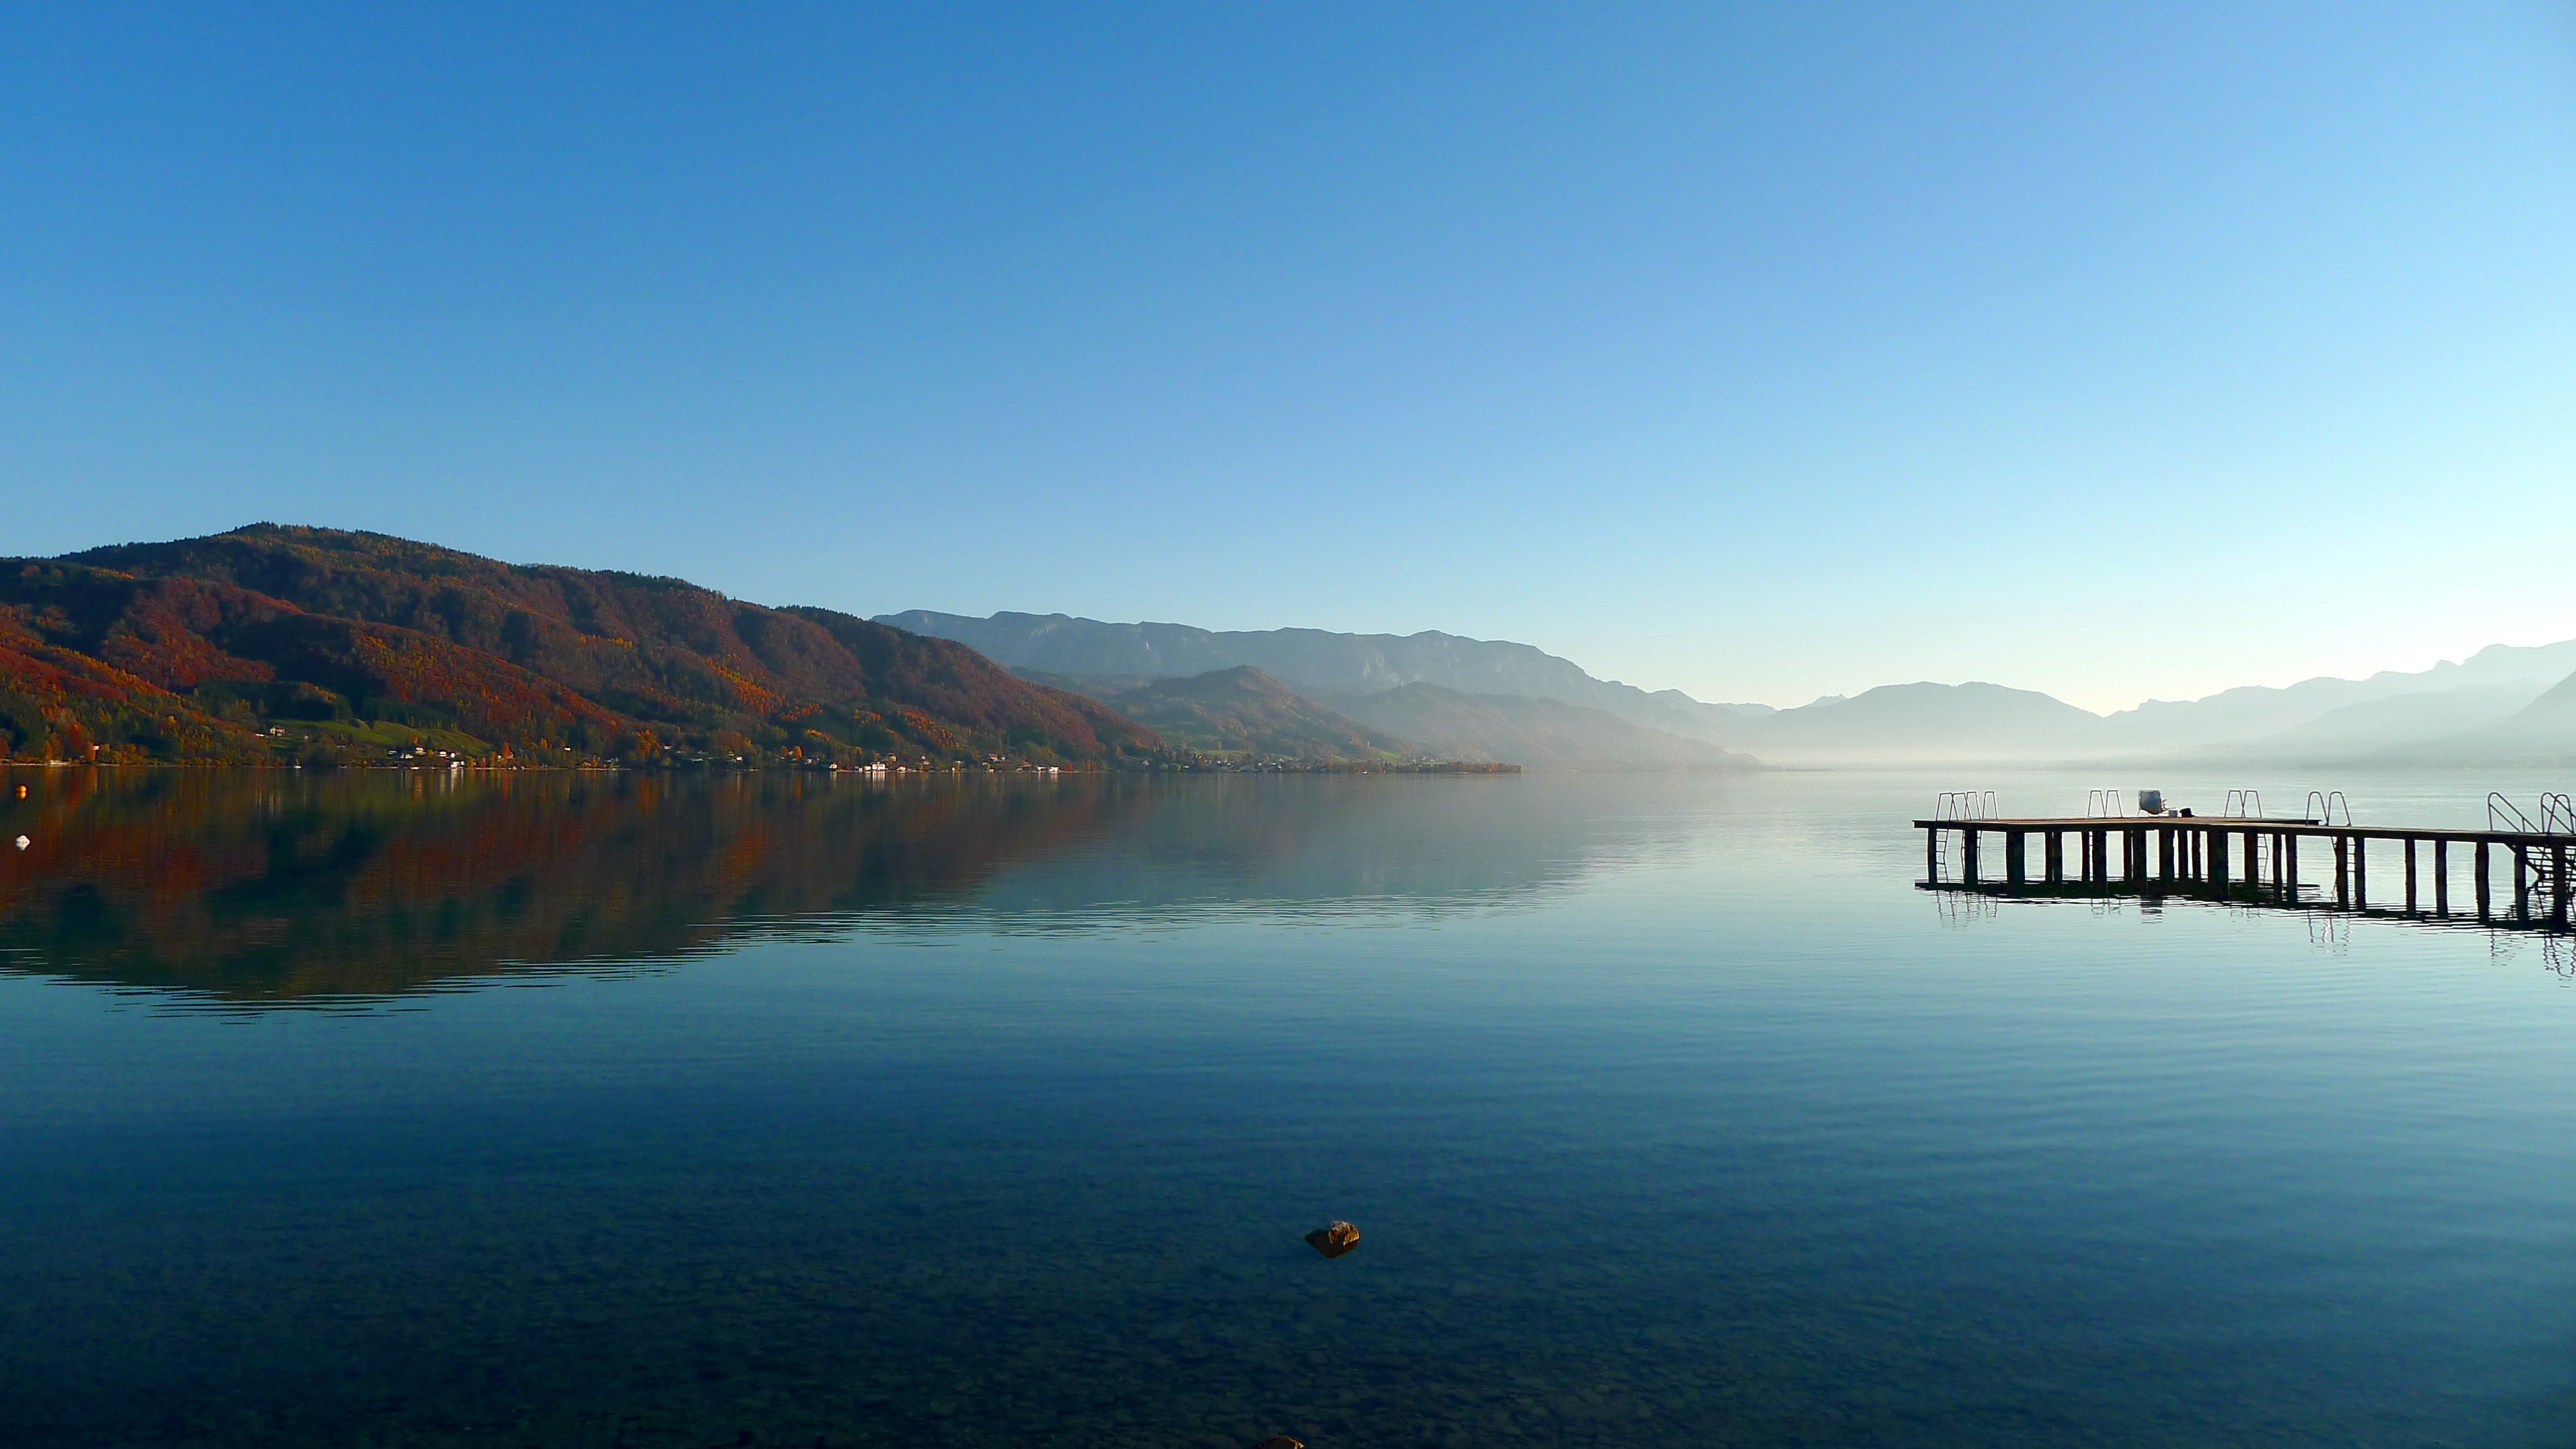
landscape, sea, coast, nature, horizon, mountain, morning, lake, dawn, dusk, reflection, autumn, bay, fjord, reservoir, body of water, autumn mood, loch, evening sun, crater lake, autumn colours